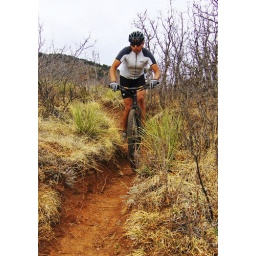
ej in red rocks park